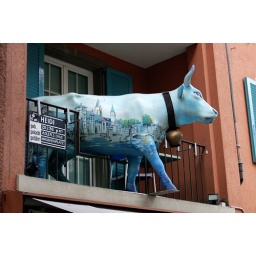
A cow at 2nd storery in a Zurich building